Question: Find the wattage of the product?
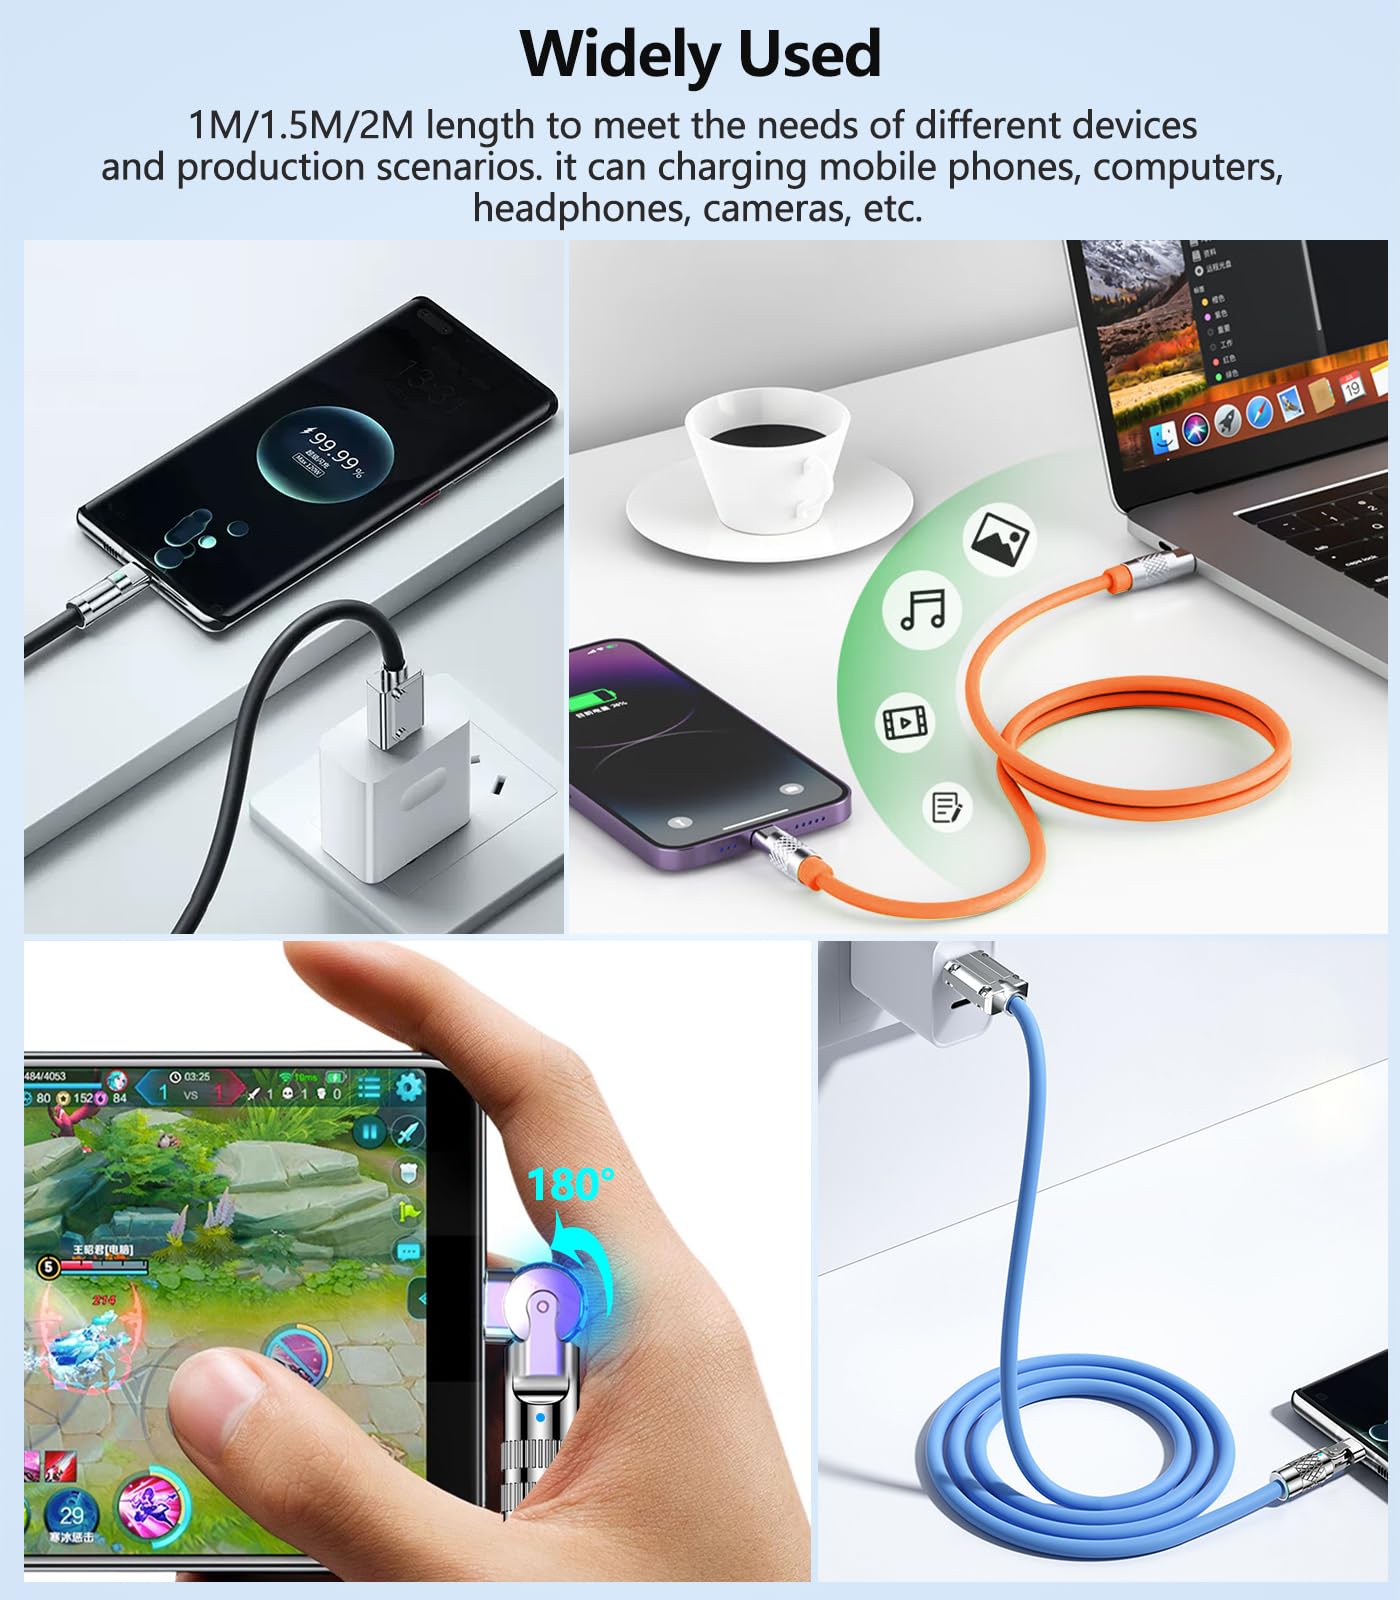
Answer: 120.0 watt